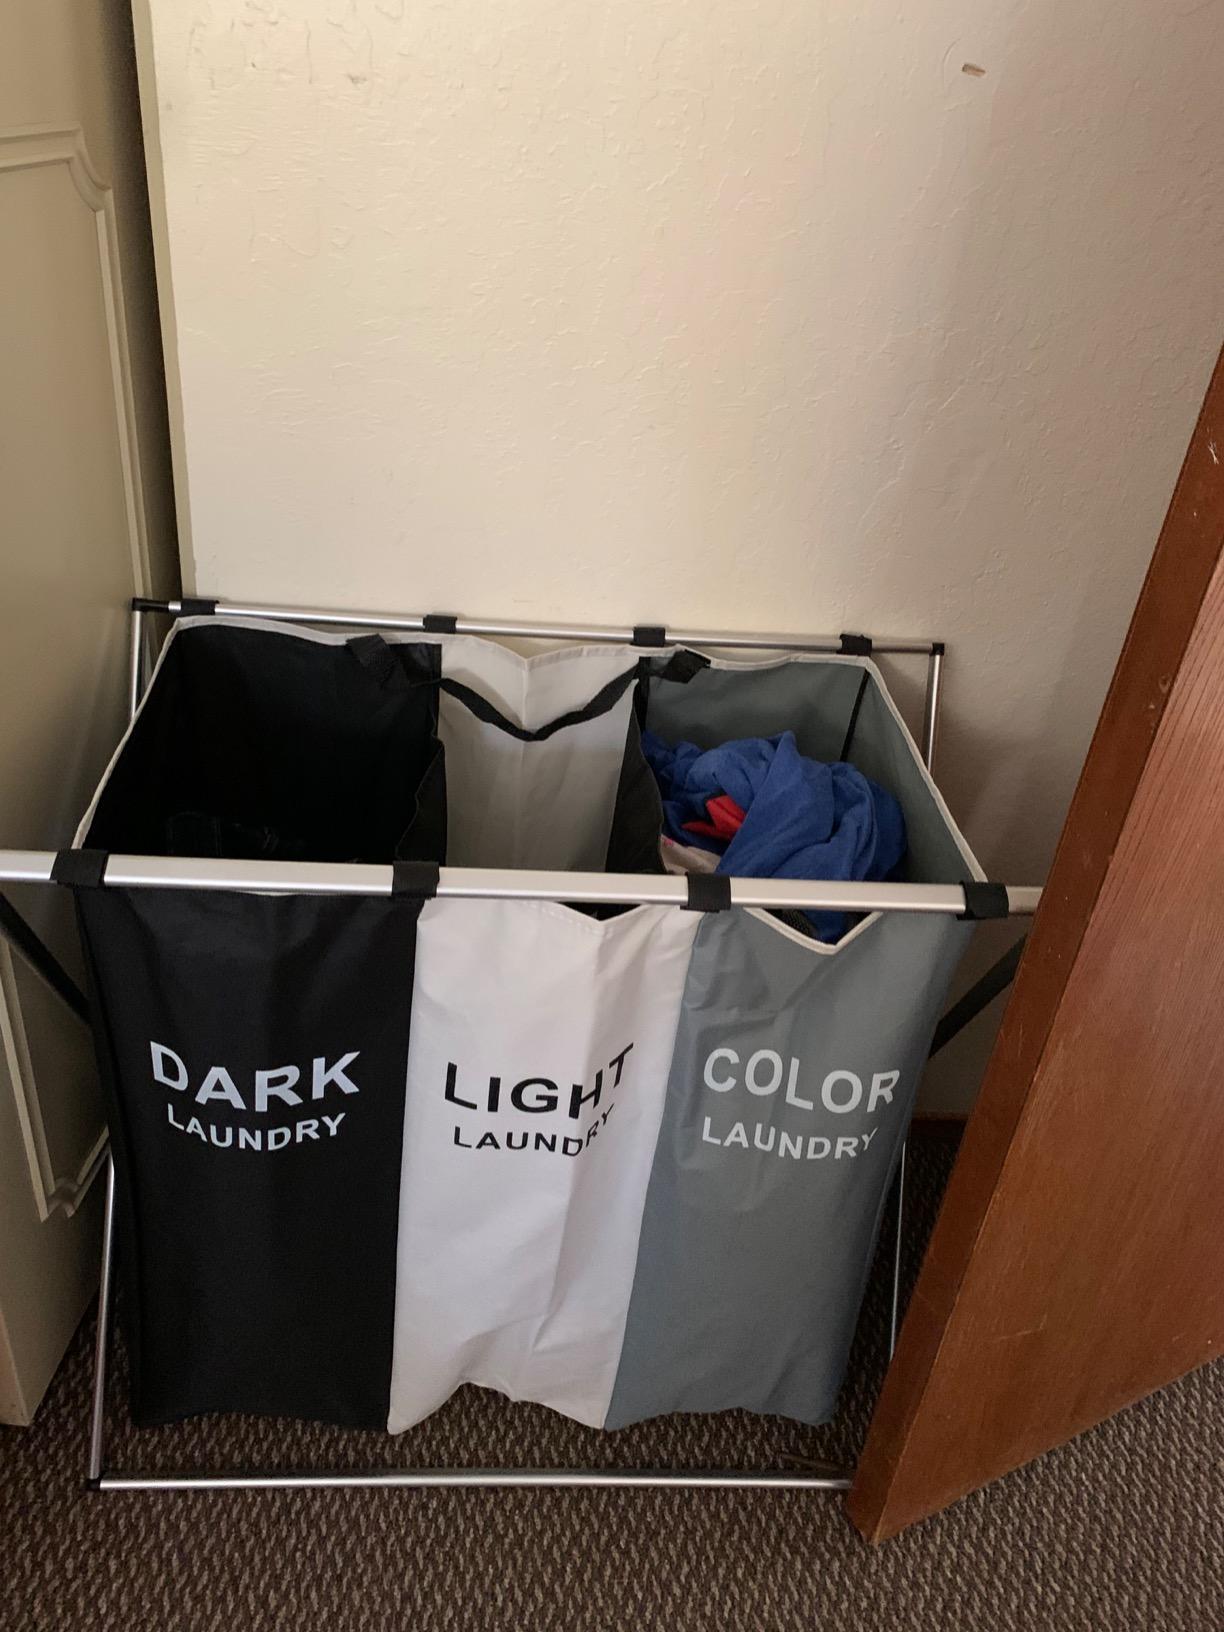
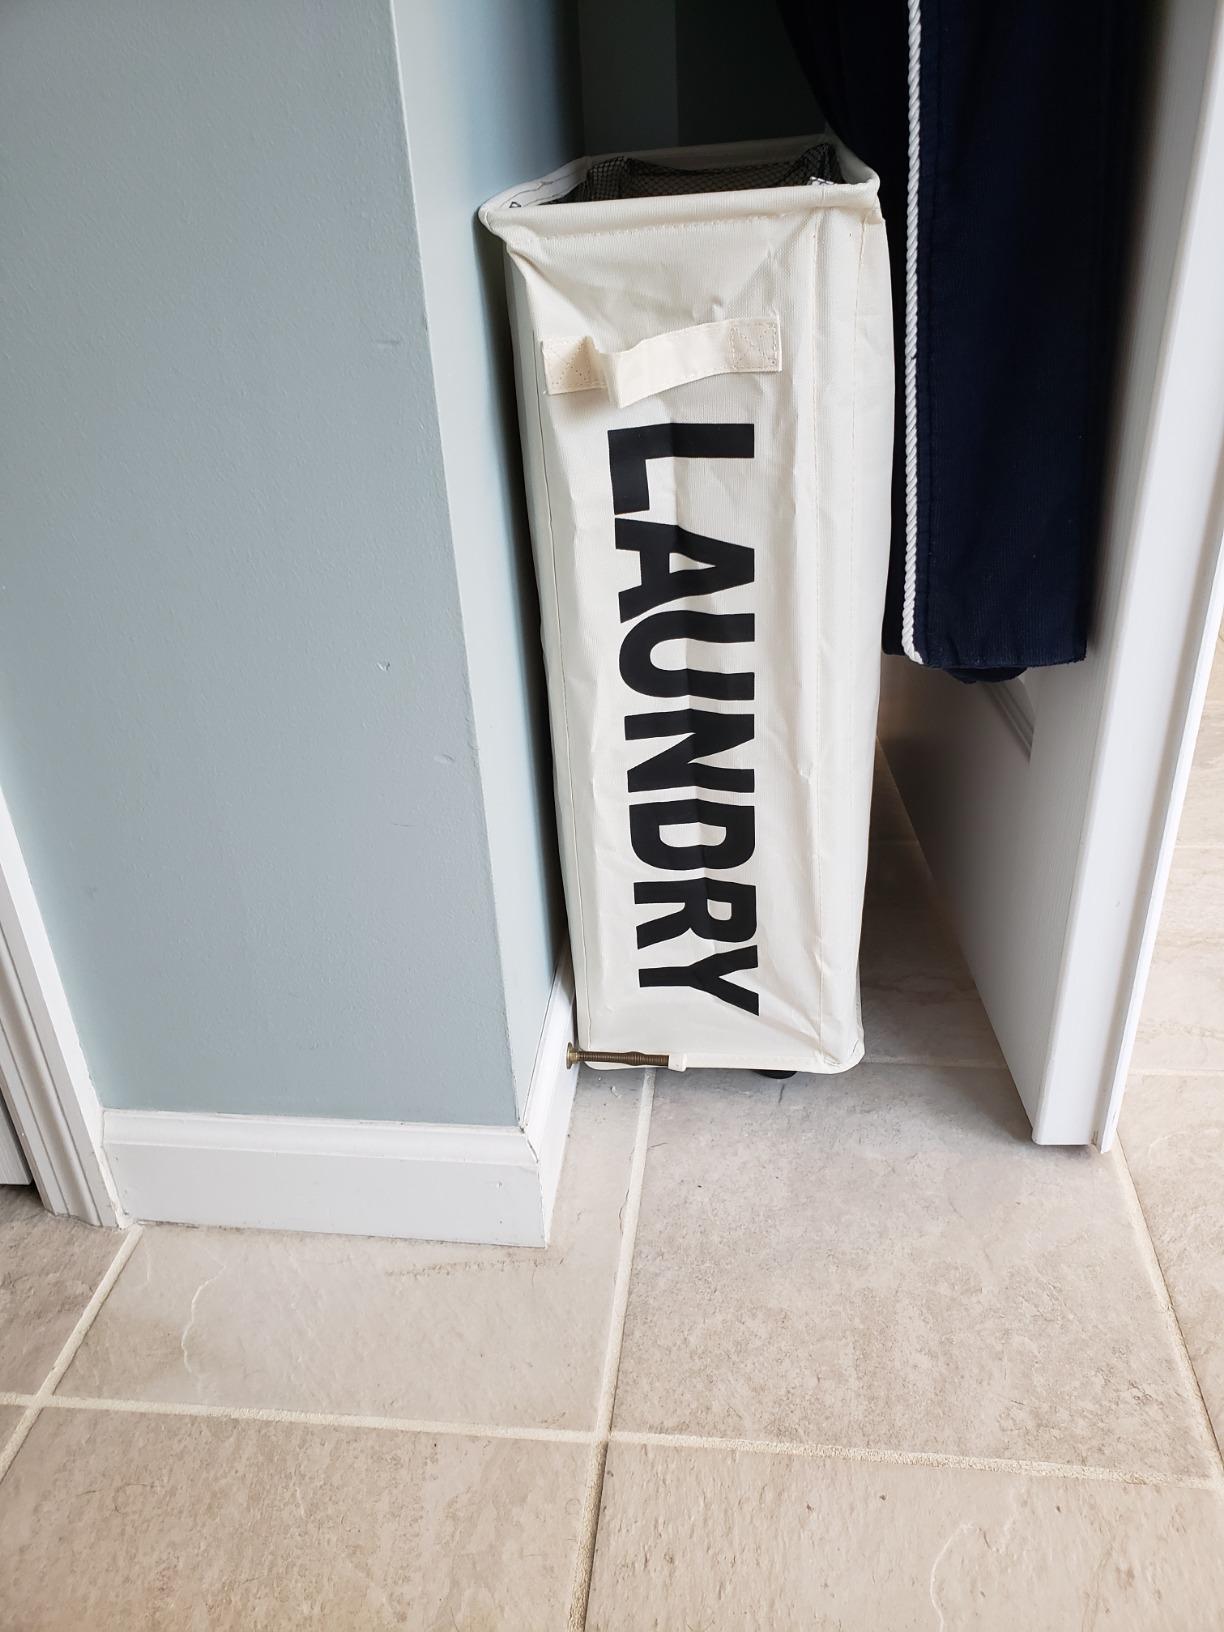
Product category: items_hamper
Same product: no